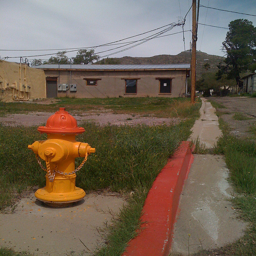
A yellow fire hydrant in a weedy, poorly maintained area.
Red and yellow fire hydrant sitting in a vacant lot.
A yellow and orange fire hydrant next a red painted curb.
A yellow fire hydrant on the side of the road.
A yellow fire hydrant near a red curb.